Per Dalin

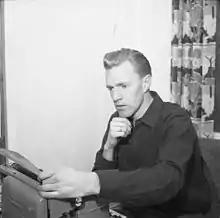
Portrait of Dalin in 1966 by

Dalin was born in Oslo on 19 November 1936. He received his master's degree in 1963 and the Ph.D. in 1973. He cofounded the International Movement Towards Educational Change in 1974, and was also director. He was also research director at OECD's Centre for Educational Research and Innovation, and an adjunct professor at the University of Oslo from 1994.